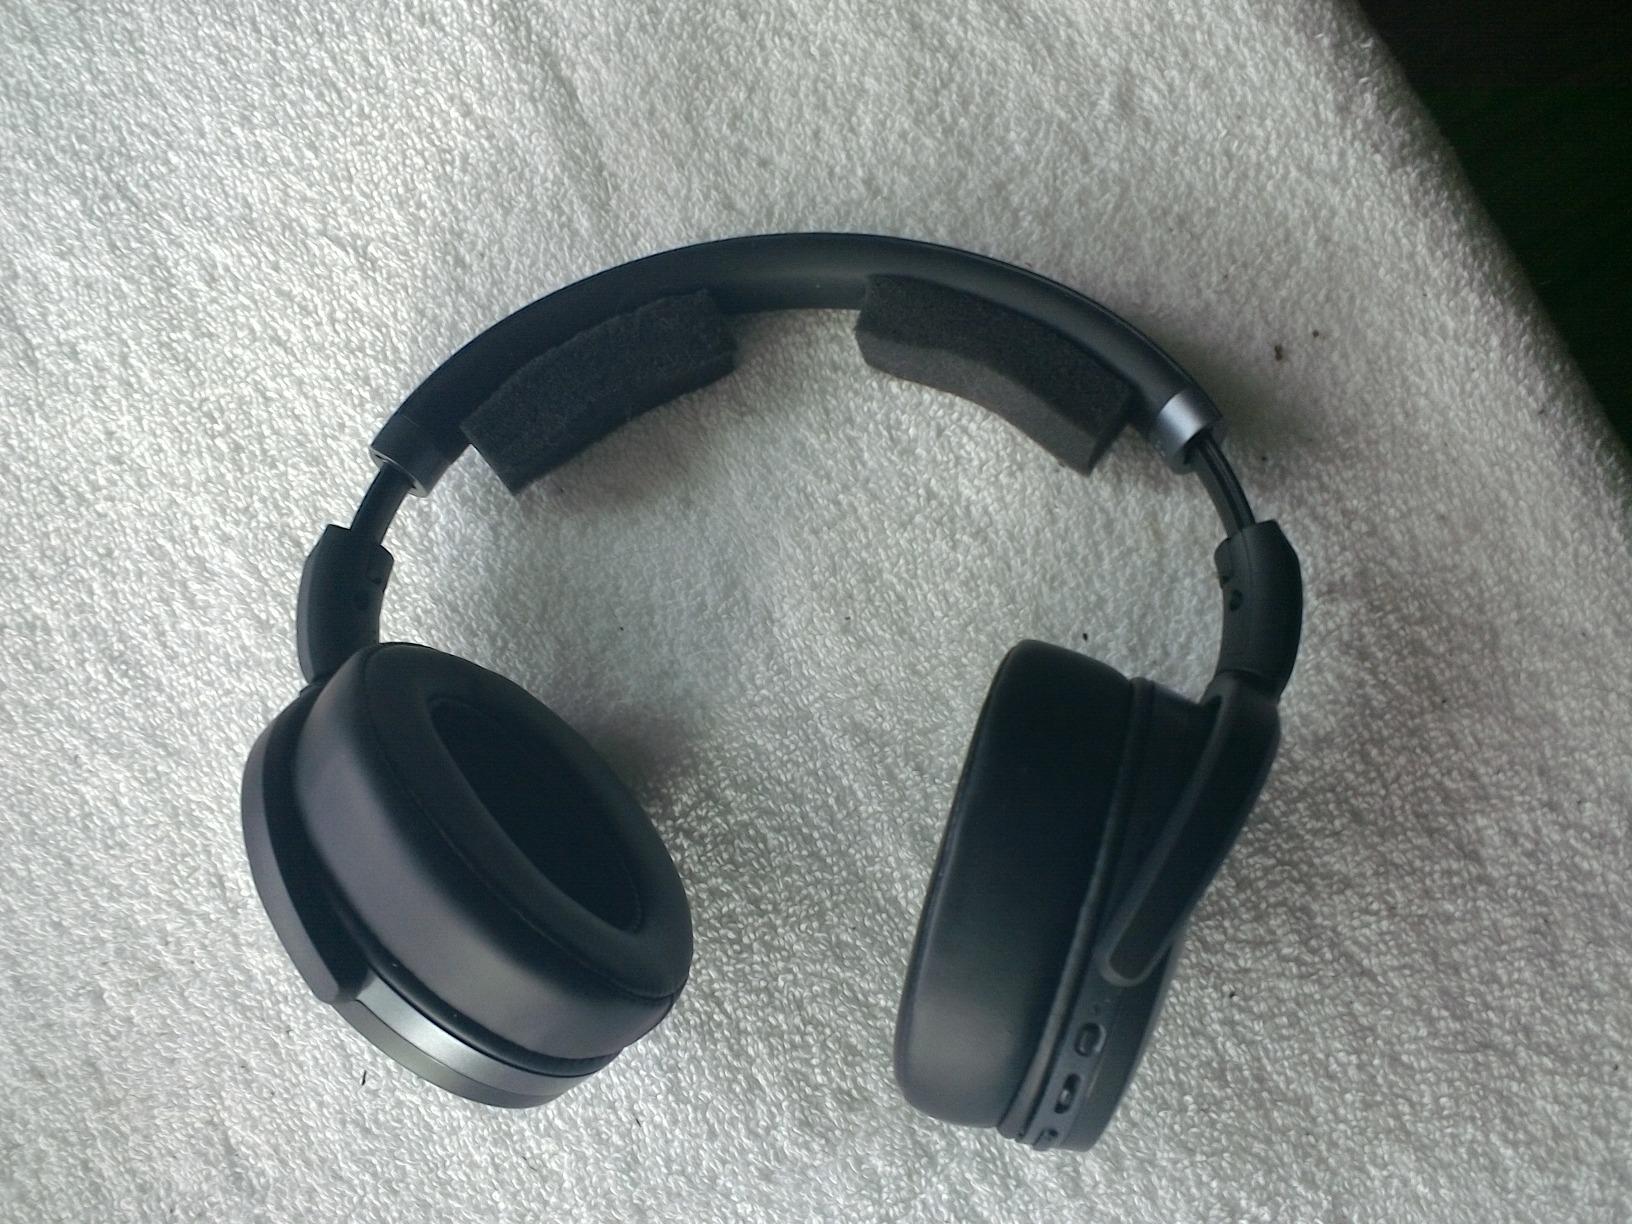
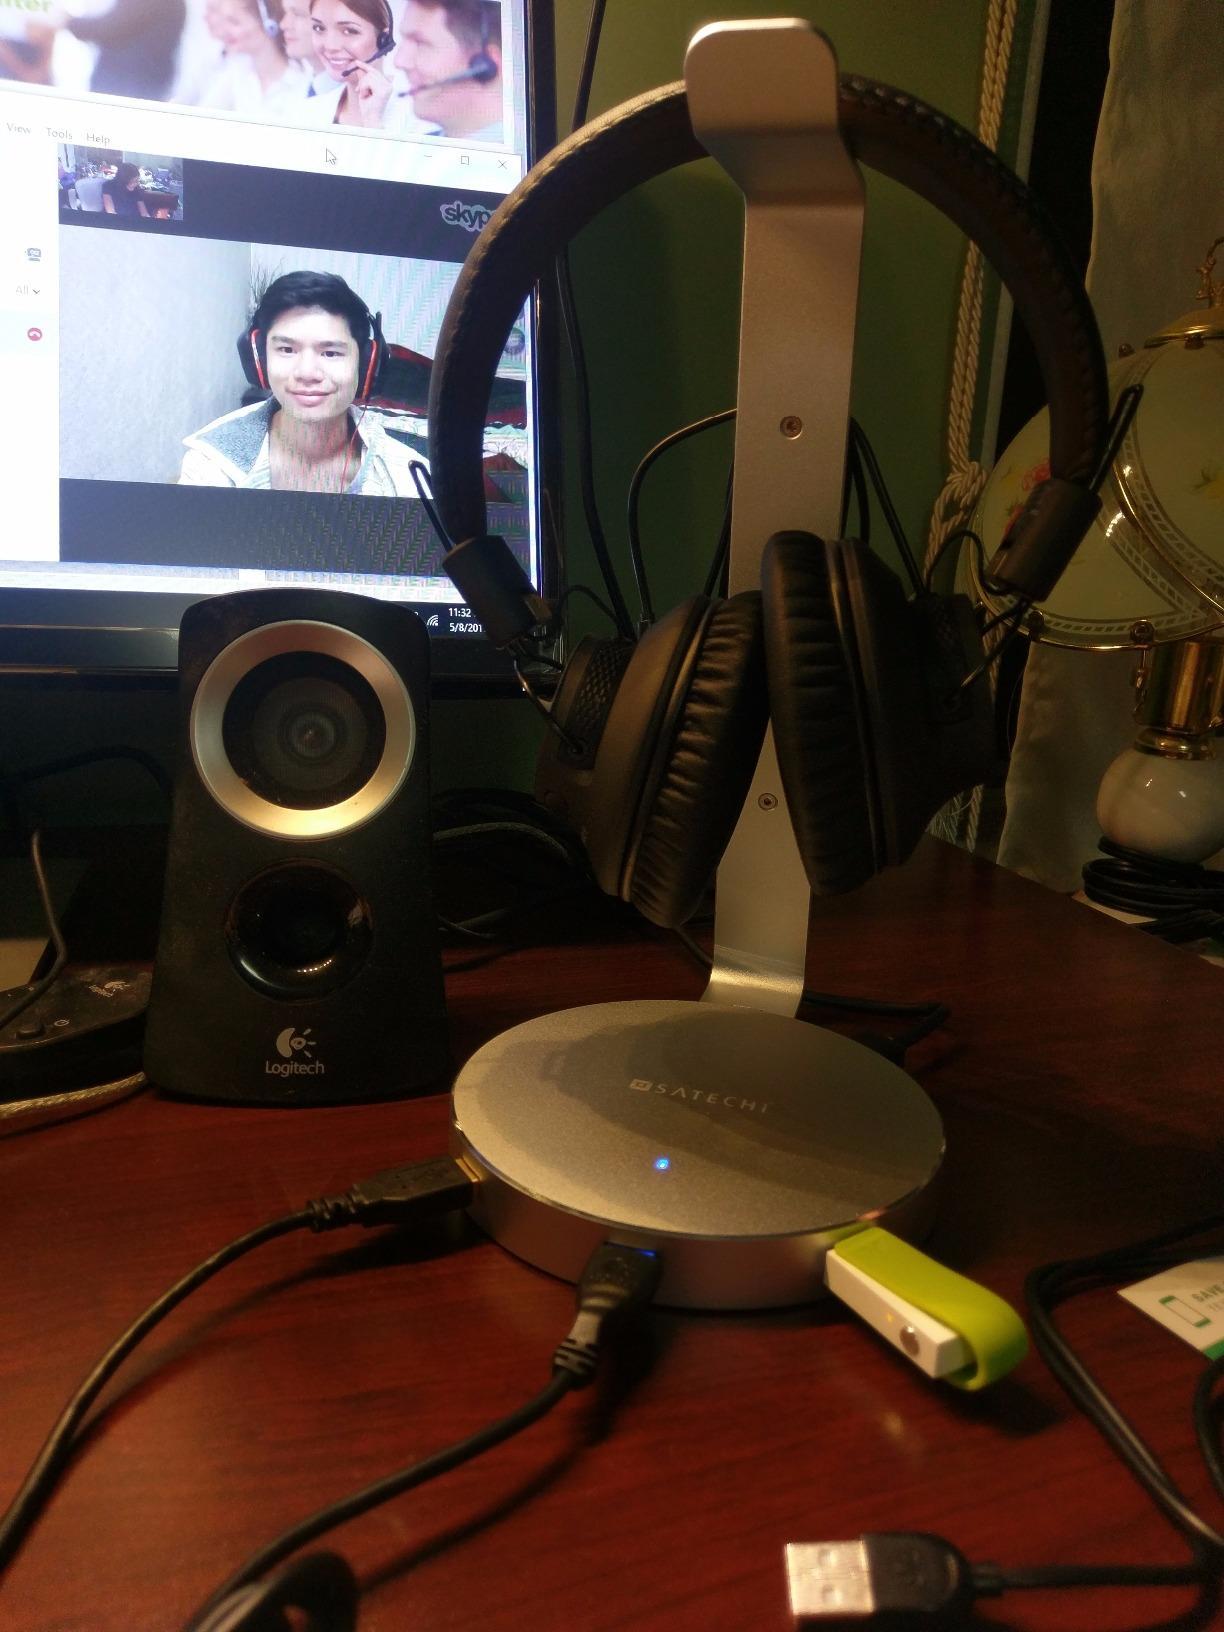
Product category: headphones
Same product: no